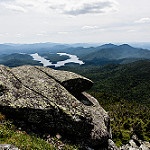
Scene: Outdoor